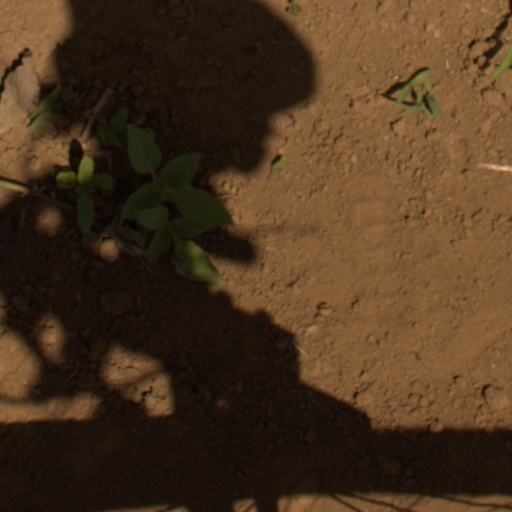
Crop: Jerusalem artichoke